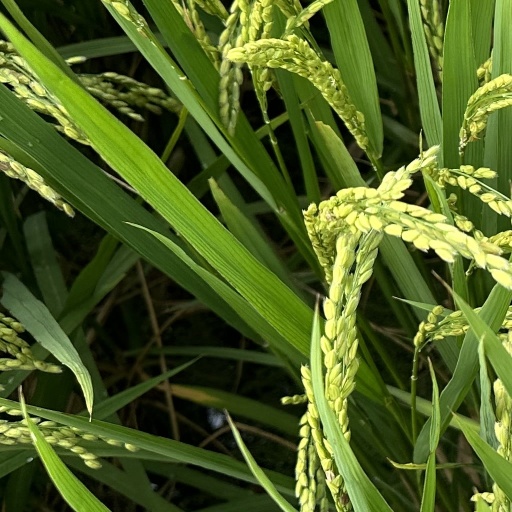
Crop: rice